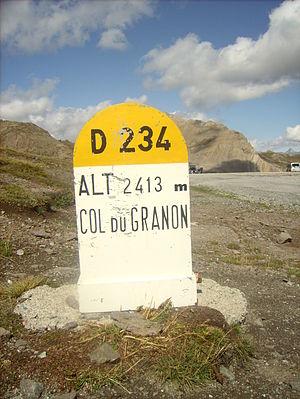
Col du Granon, Hautes-Alpes, France.
Le col de Granon, ou localement col du Granon, est un col des Alpes françaises. Il culmine à 2 404 mètres d'altitude.